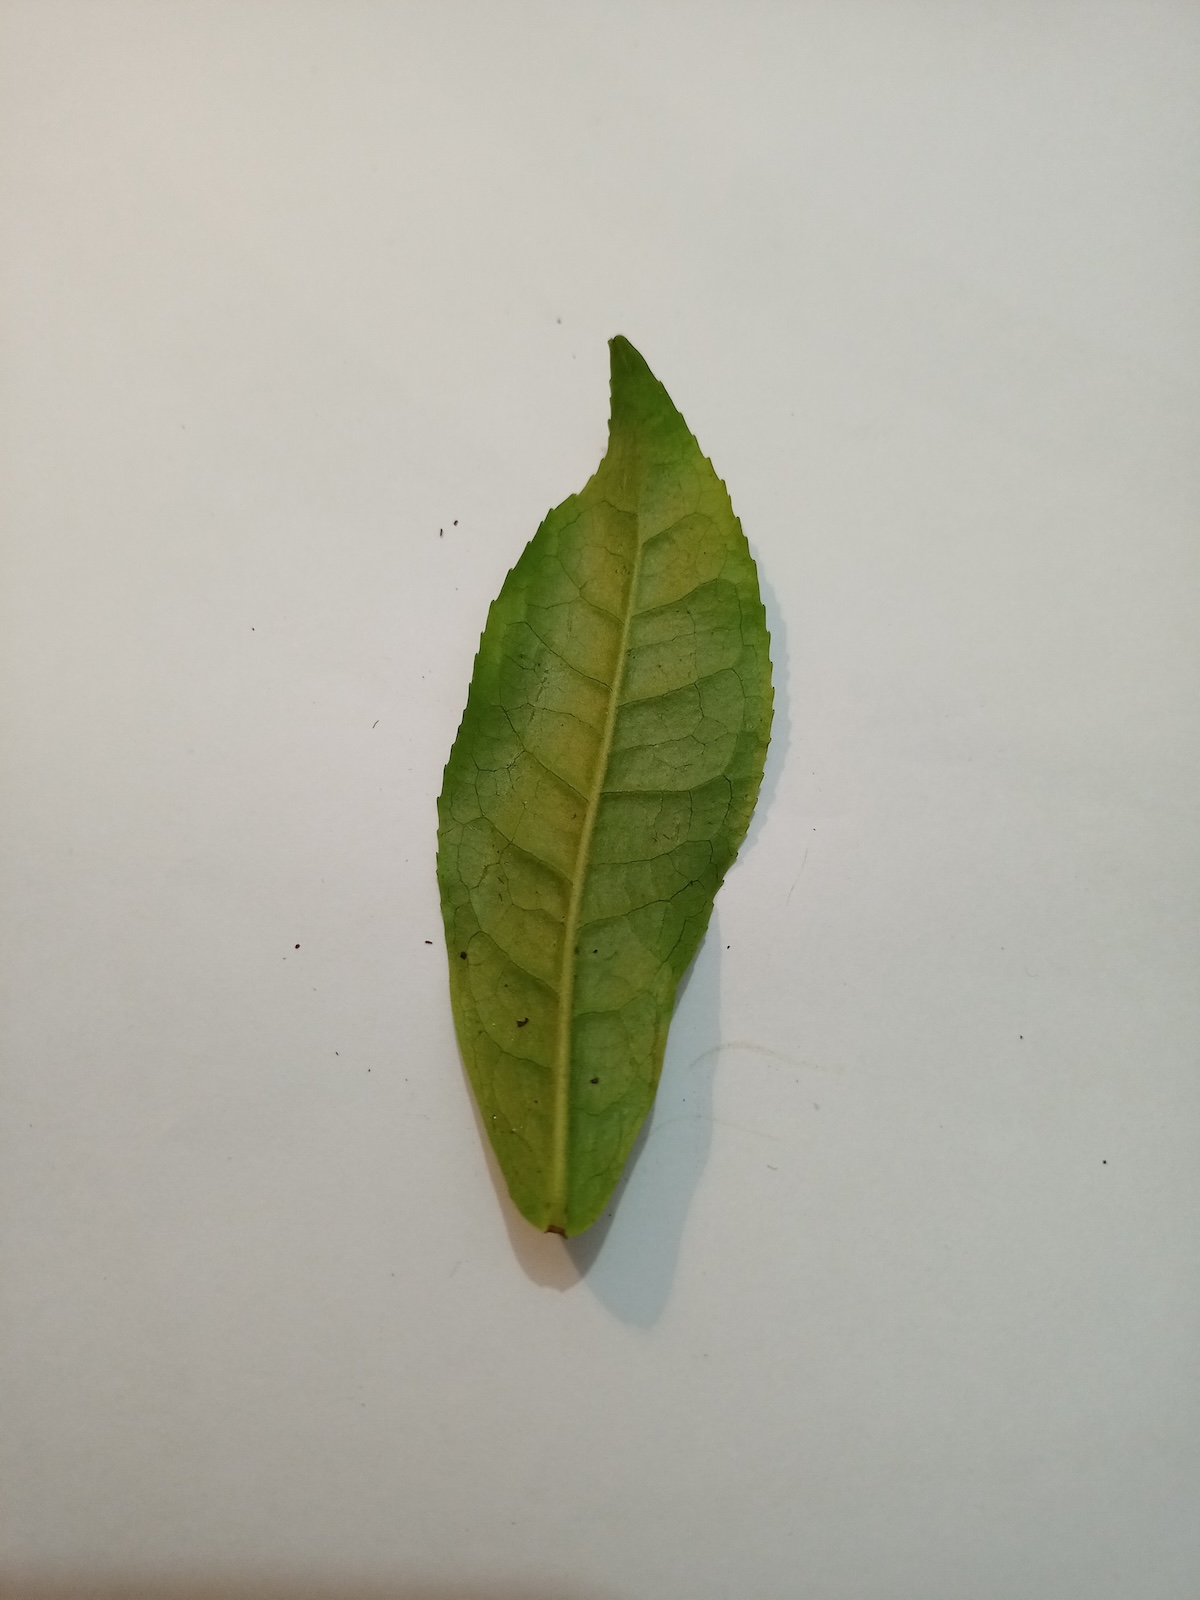
Label: Healthy leaf